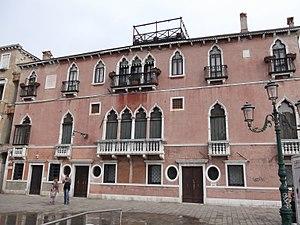
La famille Cavagnis est une famille patricienne de Venise, originaire de Bergame.